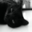
Label: cat